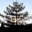
Label: pine_tree